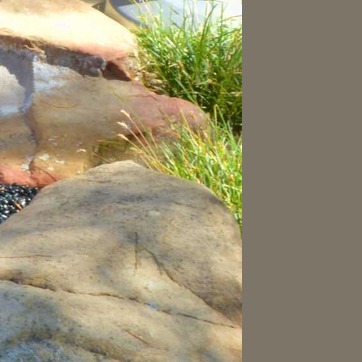
Material: foliage